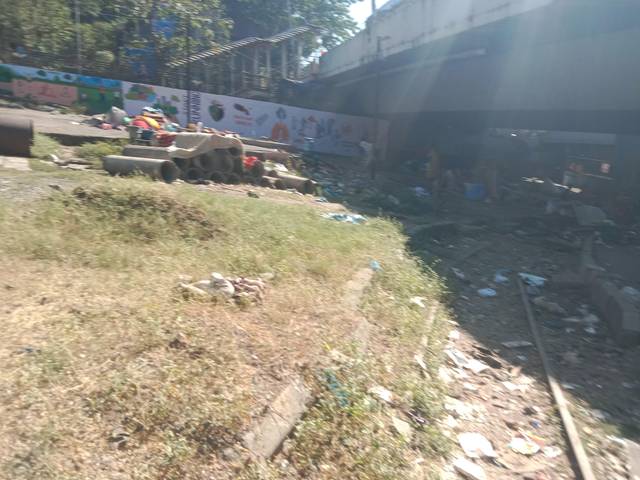
Region: India
Coordinates: 19.092, 72.903